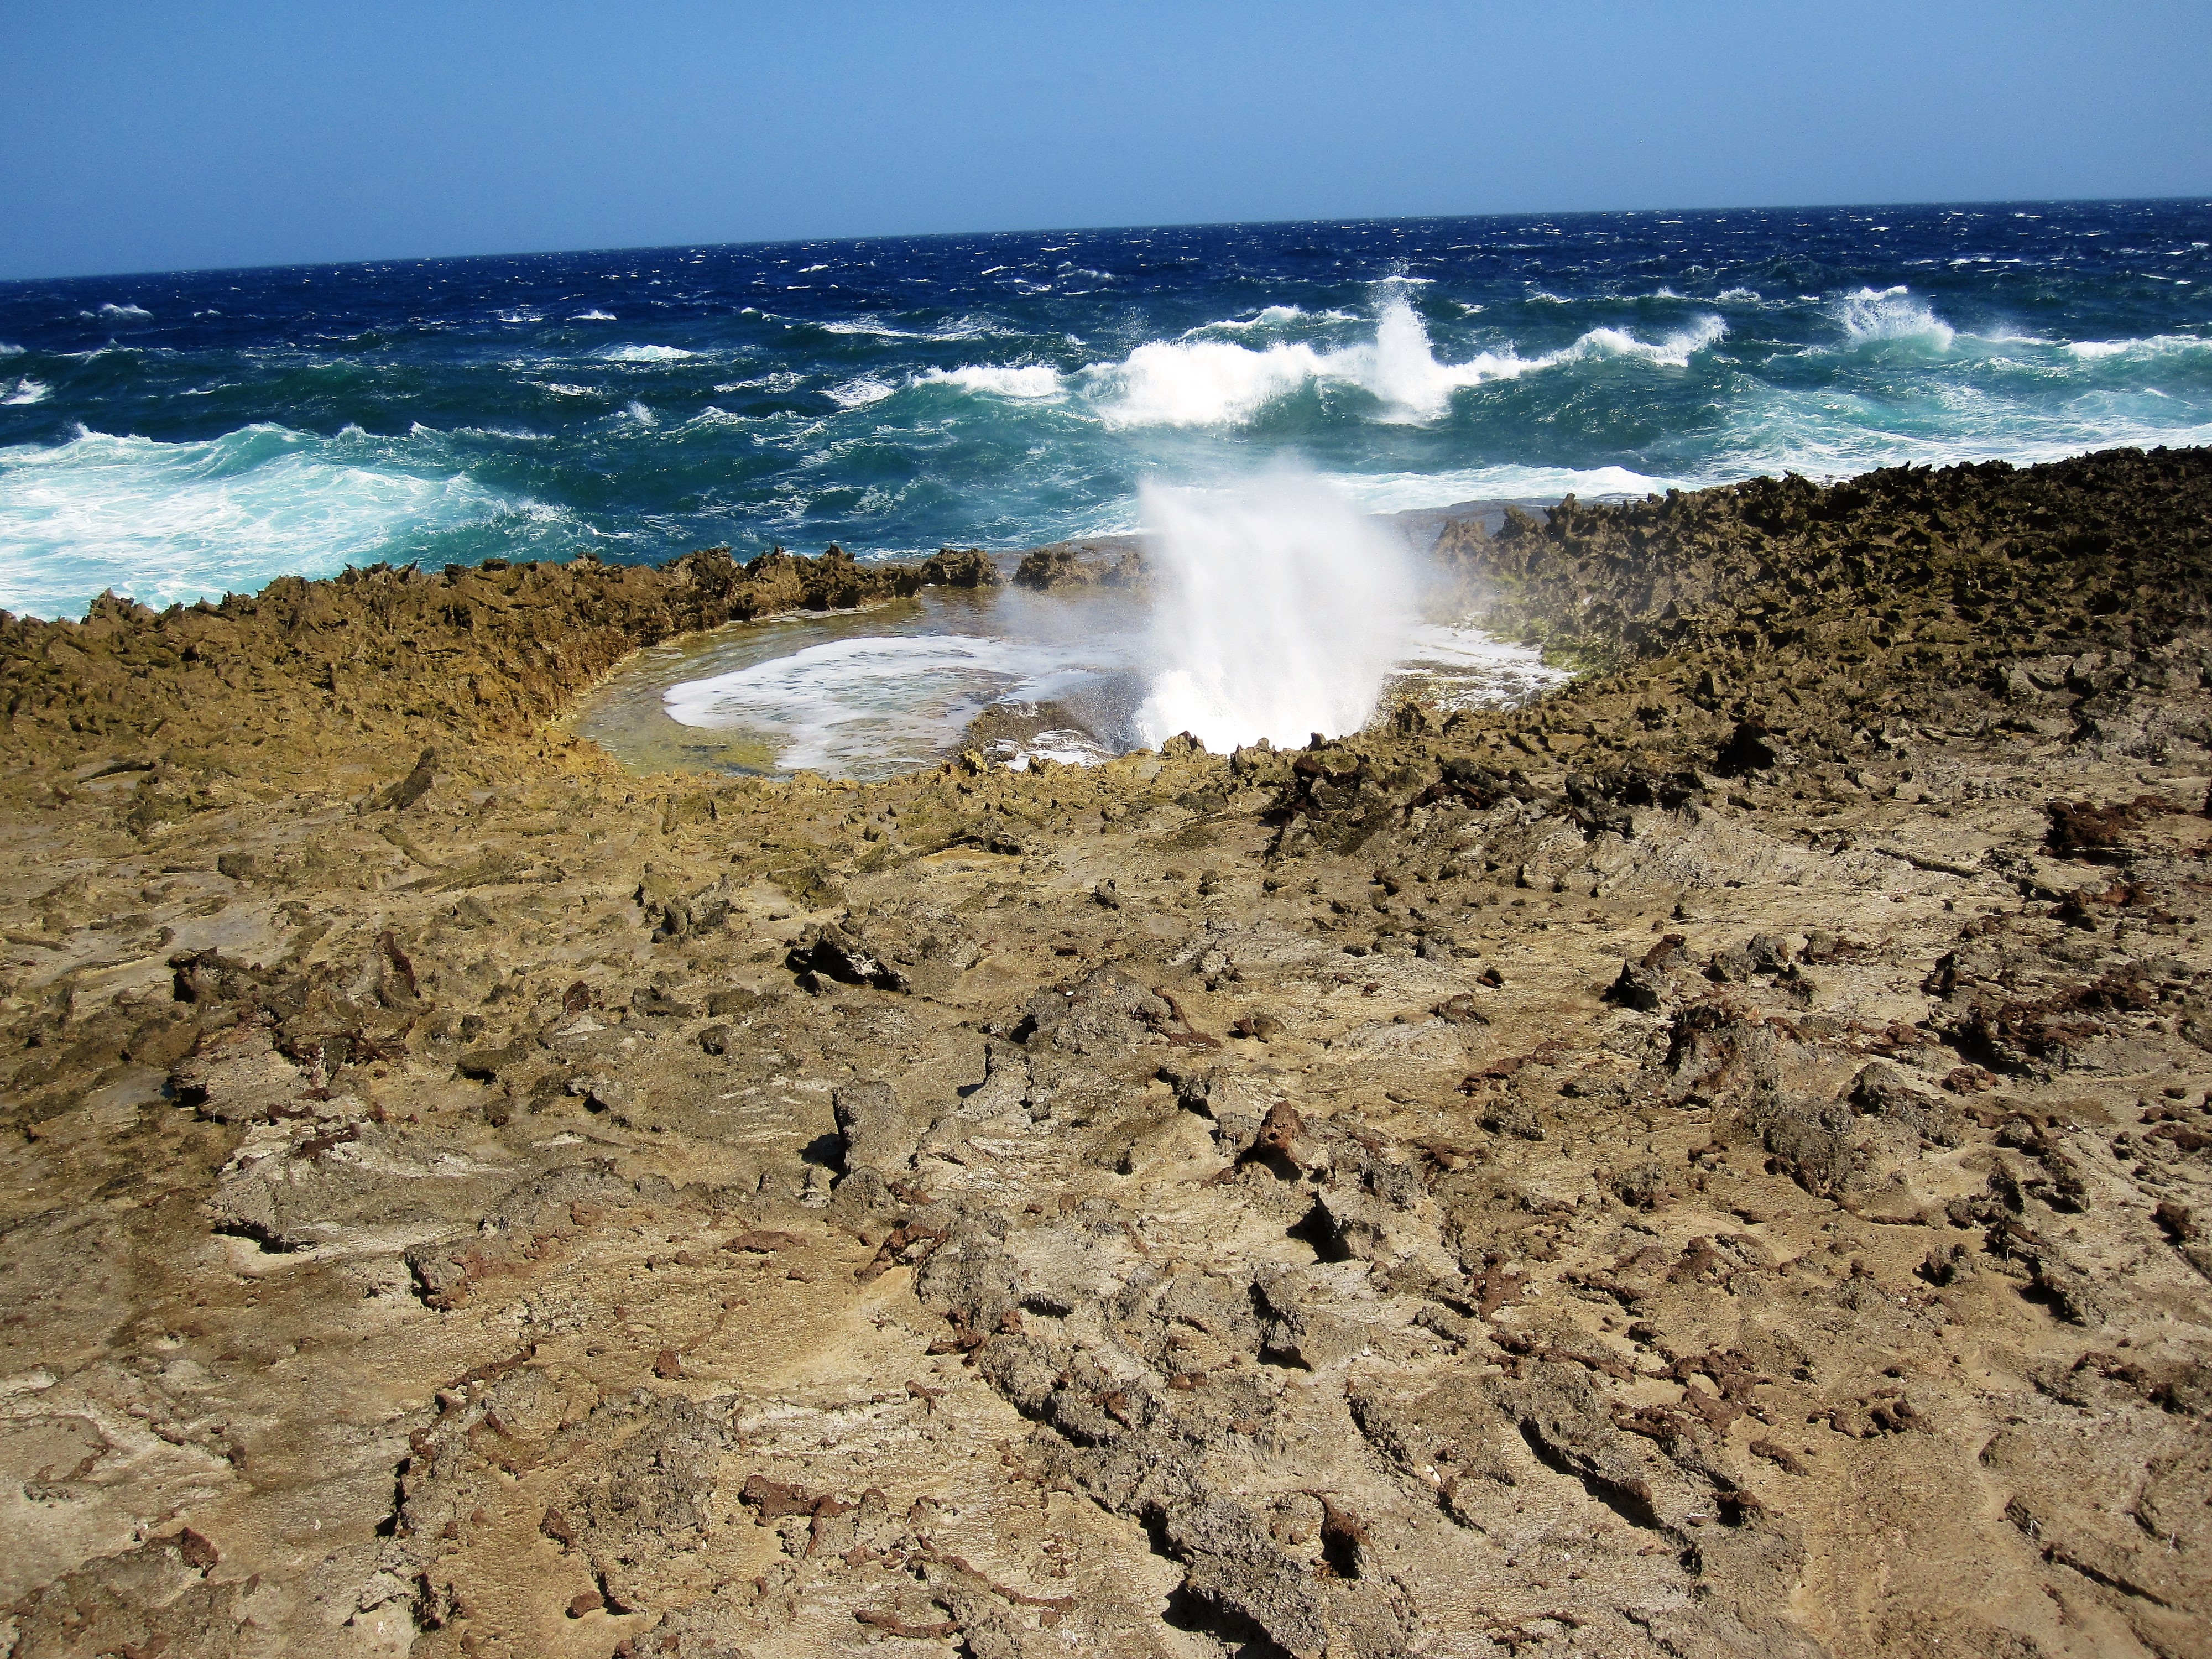
water, nature, curacao, sea, body of water, coastal and oceanic landforms, shore, coast, ocean, beach, wave, rock, sky, sand, wind wave, terrain, geology, cape, bay